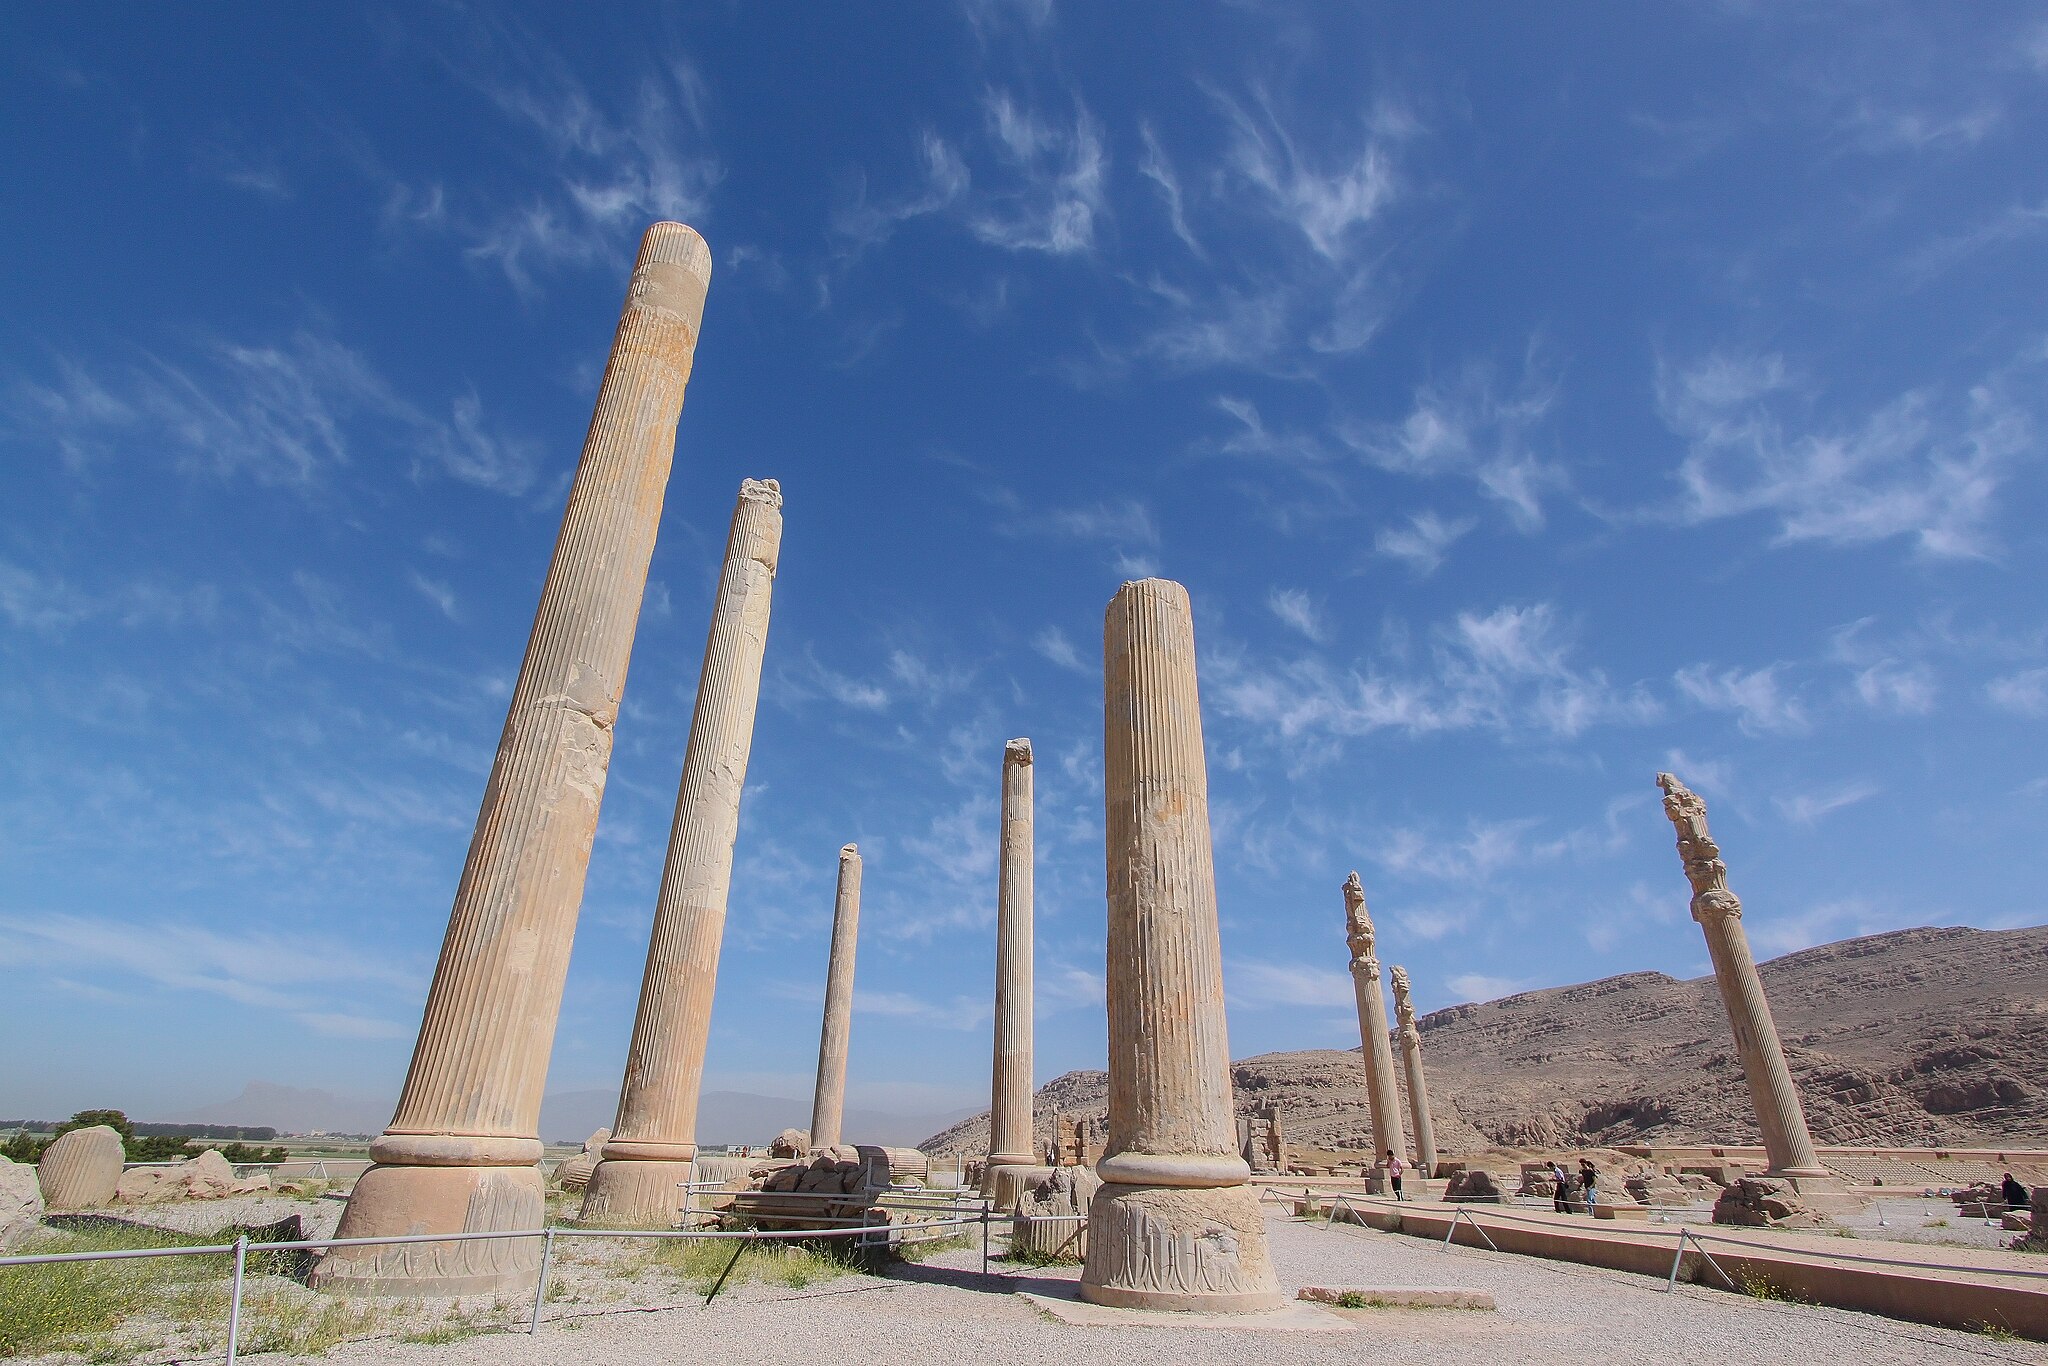
Title: Persepolis تخت جمشید 12
Description: Persepolis was the ceremonial capital of the Achaemenid Empire (ca. 550–330 BC). It is situated 60 km northeast of the city of Shiraz in Fars Province, Iran
Date: 2009-07-14 02:35:31
Categories: Taken with Canon EOS 500D, Apadana of Persepolis, Self-published work, Files with coordinates missing SDC location of creation, 2009 in Persepolis, Photographs by Mostafa Meraji